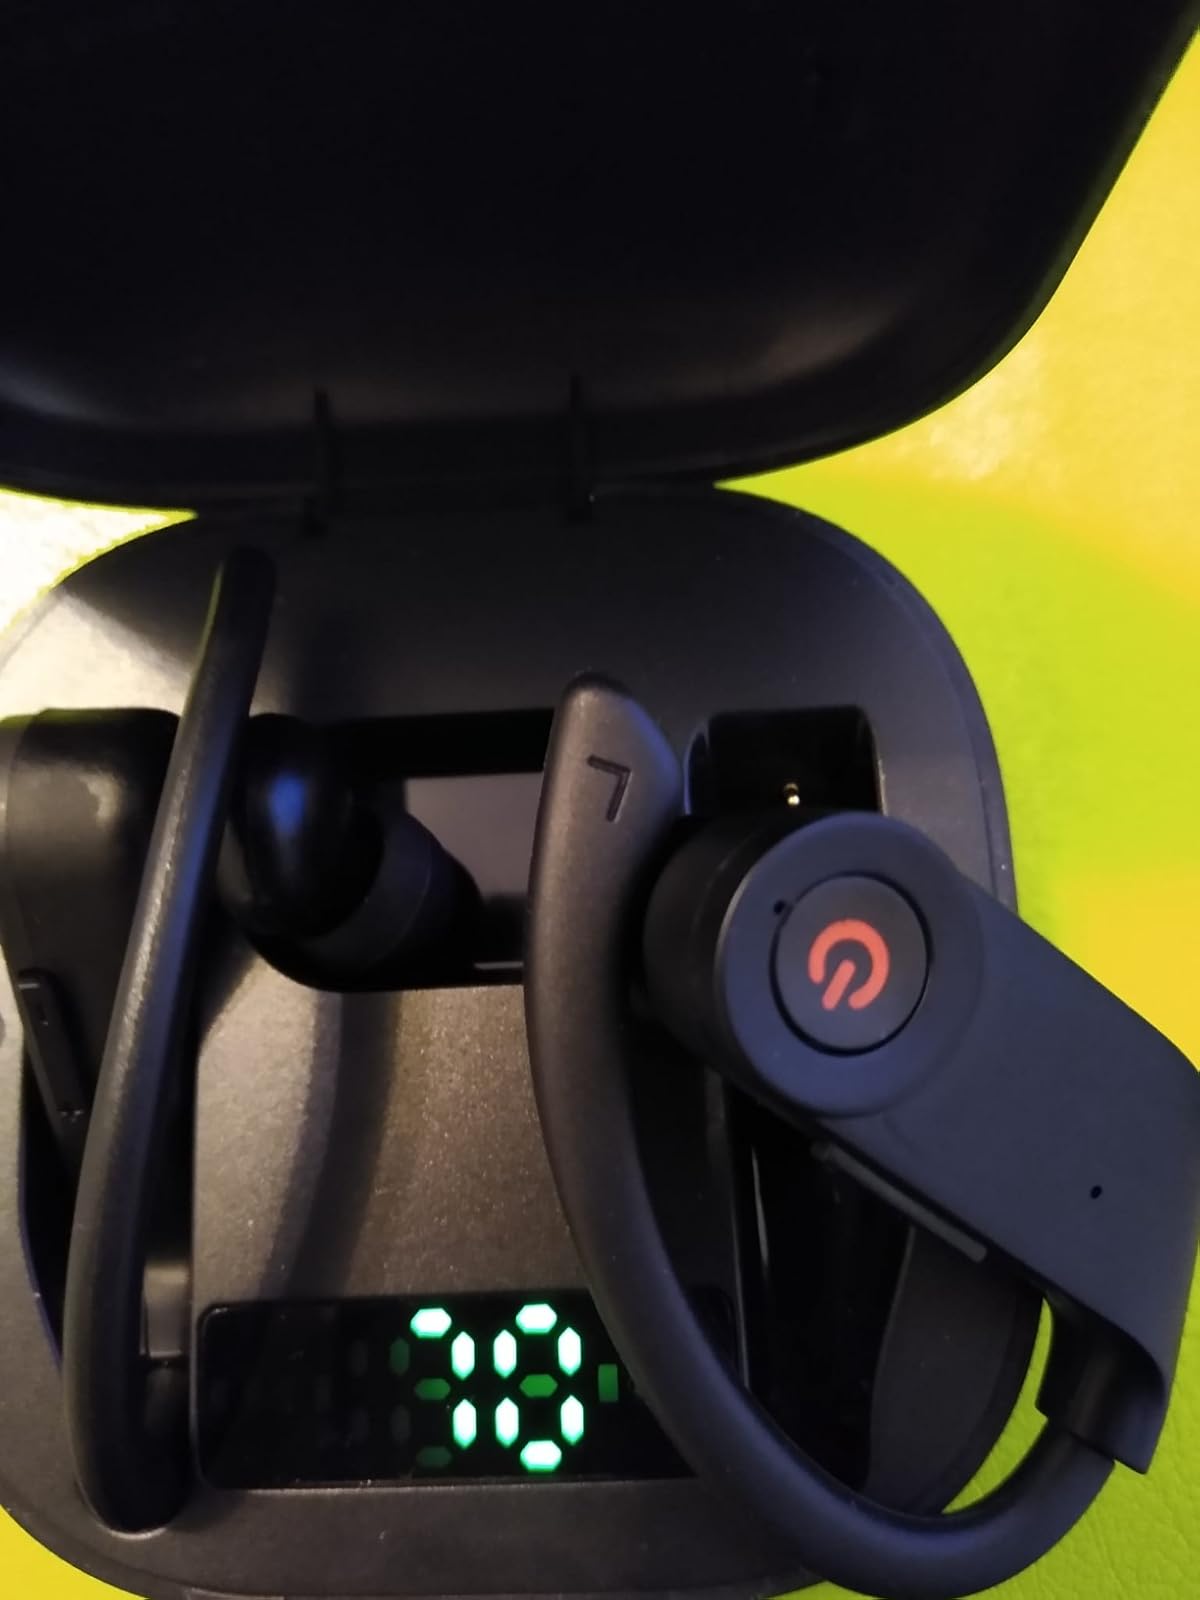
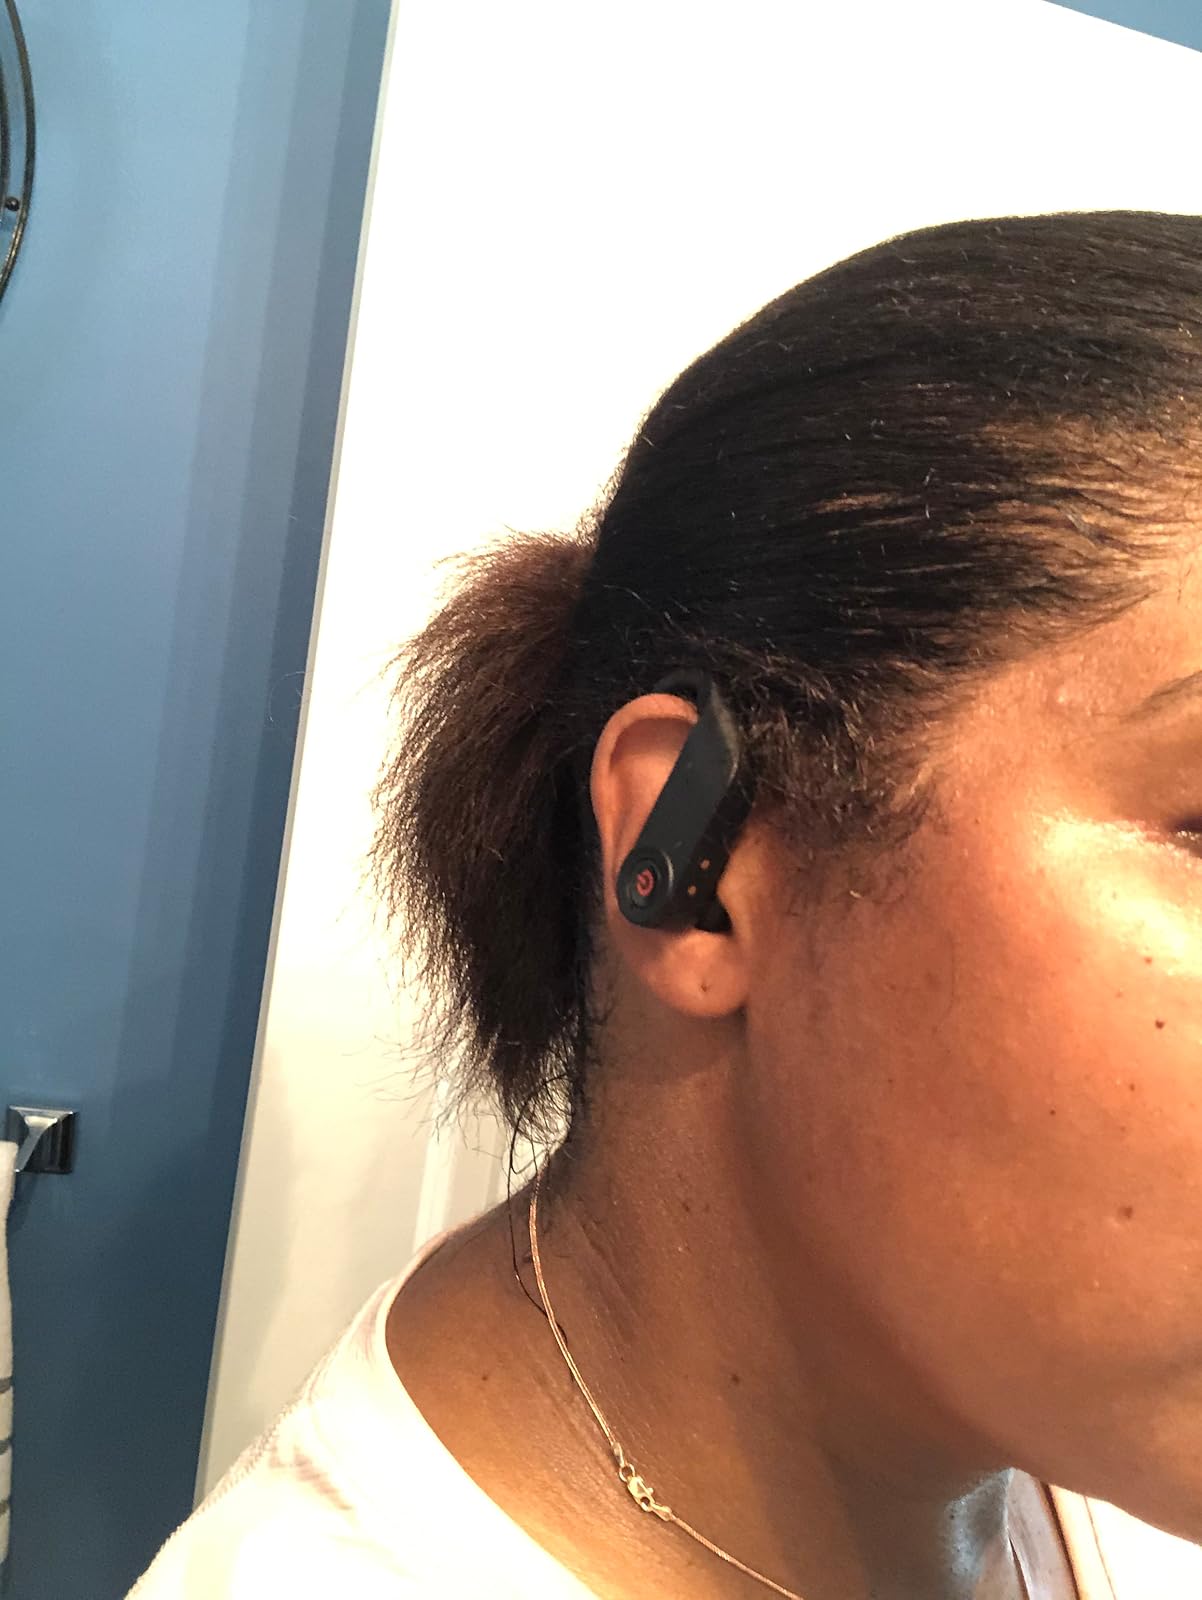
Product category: earbuds
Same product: yes